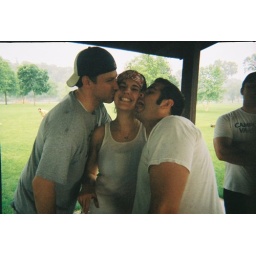
I accidentally hit that girl in the face with the ball